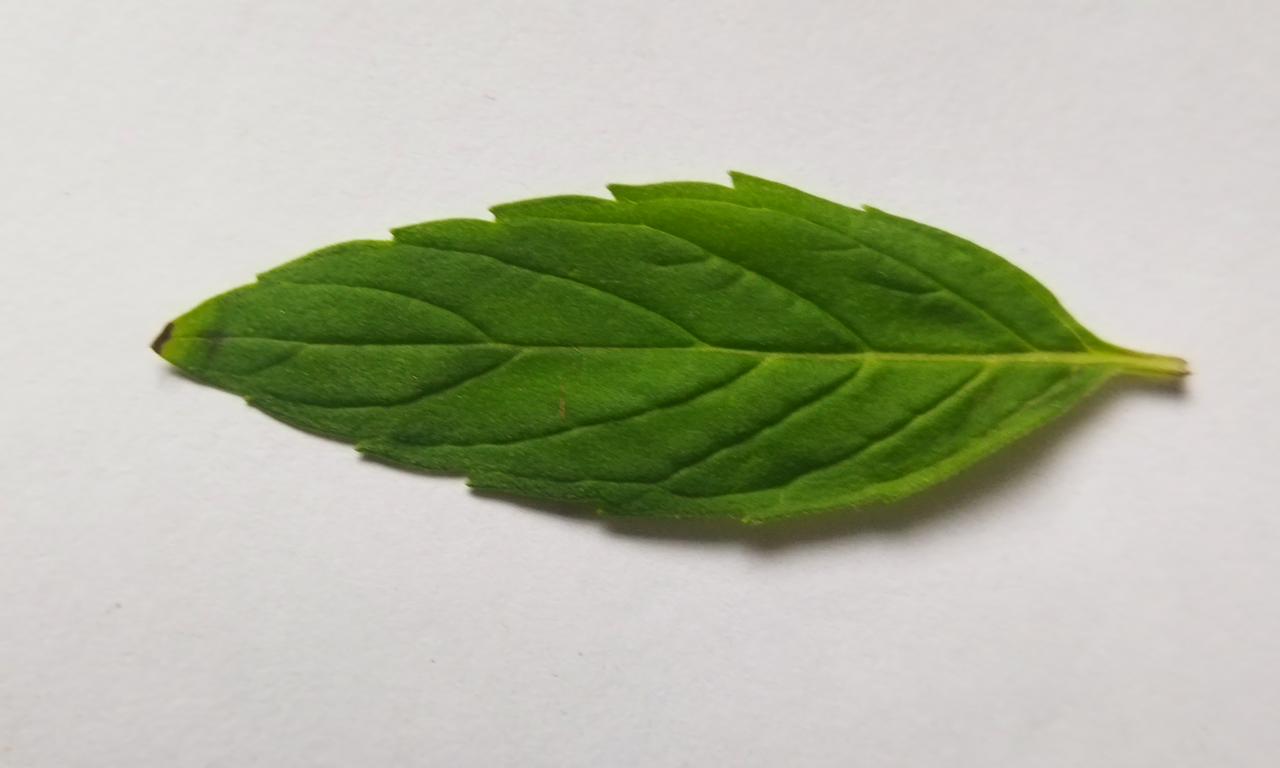
Label: Fresh